Firefly Arts Collective

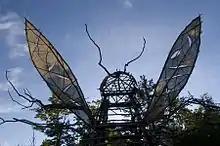
Firefly Effigy - July 2008

In addition, the event is considered a "no spectators" event, meaning that all attendees are expected to actively participate in its creation, staffing, and general philosophy.